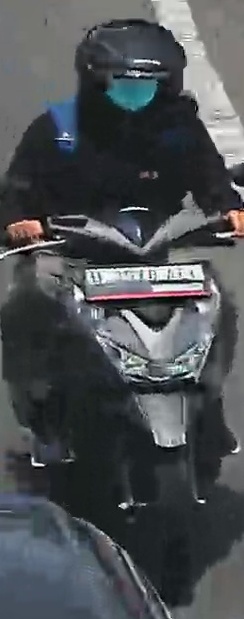
person-with-helmet: 1
person-without-helmet: 0